Major Taylor

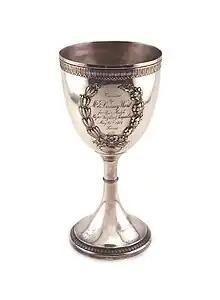
Trophy presented to Major Taylor at Parc des Princes, Paris on May 27, 1901, in the <a href="https%3A//www.indianamuseum.org">Indiana State Museum and Historic Sites Collection

Early in the 1898 racing season Taylor beat Bald at Manhattan Beach, Brooklyn, NY. On June 17th at the Charles River Track in Cambridge, Massachusetts, in a fast paced race, he lost to Eddie McDuffie, both of whom were on the same team and racing Orient Bicycles manufactured by the Waltham Manuracturing Company. One bicycle model and iinnovation that company owner Charles Metz developed was nicknamed the "Major Taylor," which featured a drop-down handlebar, a bar extension and a smaller wheel.